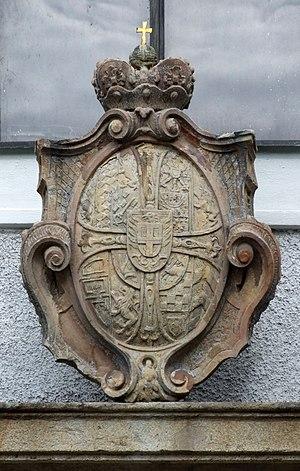
Armes de François-Louis de Palatinat-Neubourg. Église de la sainte trinité de Javorník, à Javorník, en République tchèque. Polski: Javorník (Jauernig) – herb Ludwiga von Pfalz-Neuburga, biskupa wrocławskiego (Erzbischof von Breslau) i Wielkiego Mistrza Zakonu Krzyżackiego (Großmeister des Deutschen Ordens), umieszczony nad wejściem do kościoła Trójcy Świętej (Dreieinigkeitskirche)